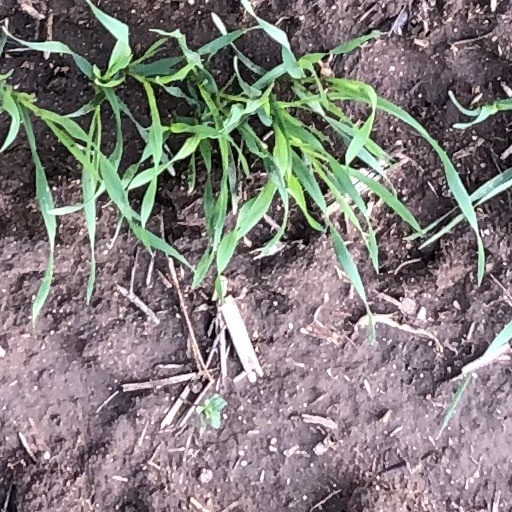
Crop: wheat